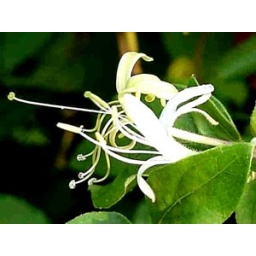
I found this Honeysuckle plant in front of my house in 2004. They are very sweet.